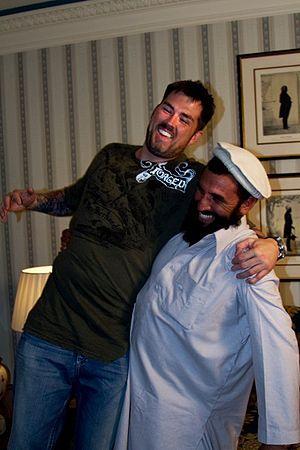
L'opération Red Wings est une opération de contre-insurrection menée par quatre membres de la SEAL Delivery Vehicule Team 1 détaché au SEAL Team10, le 28 juin 2005, contre les Talibans de la province de Kounar en Afghanistan. Ces derniers, à cette occasion, infligèrent à l'armée américaine sa défaite la plus coûteuse en vies humaines depuis le début de la guerre. Trois des SEAL sont tués durant l'opération initiale, ainsi que 16 militaires américains des Special Operations Forces dans le crash de leur hélicoptère alors qu'ils tentaient d'aider les hommes au sol. Marcus Luttrell fut le seul survivant américain grâce notamment à la protection offerte par des villageois locaux.